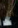
Number: 7